Sky position (RA, Dec in degrees): 165.175, 8.257
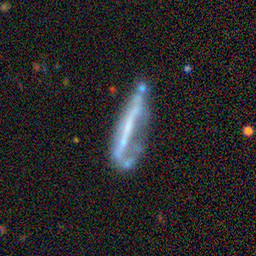
Galaxy morphology: Edge-on Galaxies without Bulge